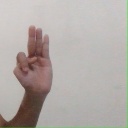
अक्षर: भ